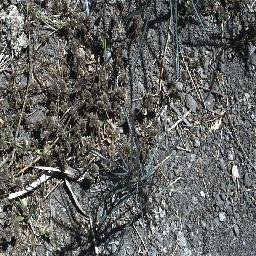
Label: parkinsonia